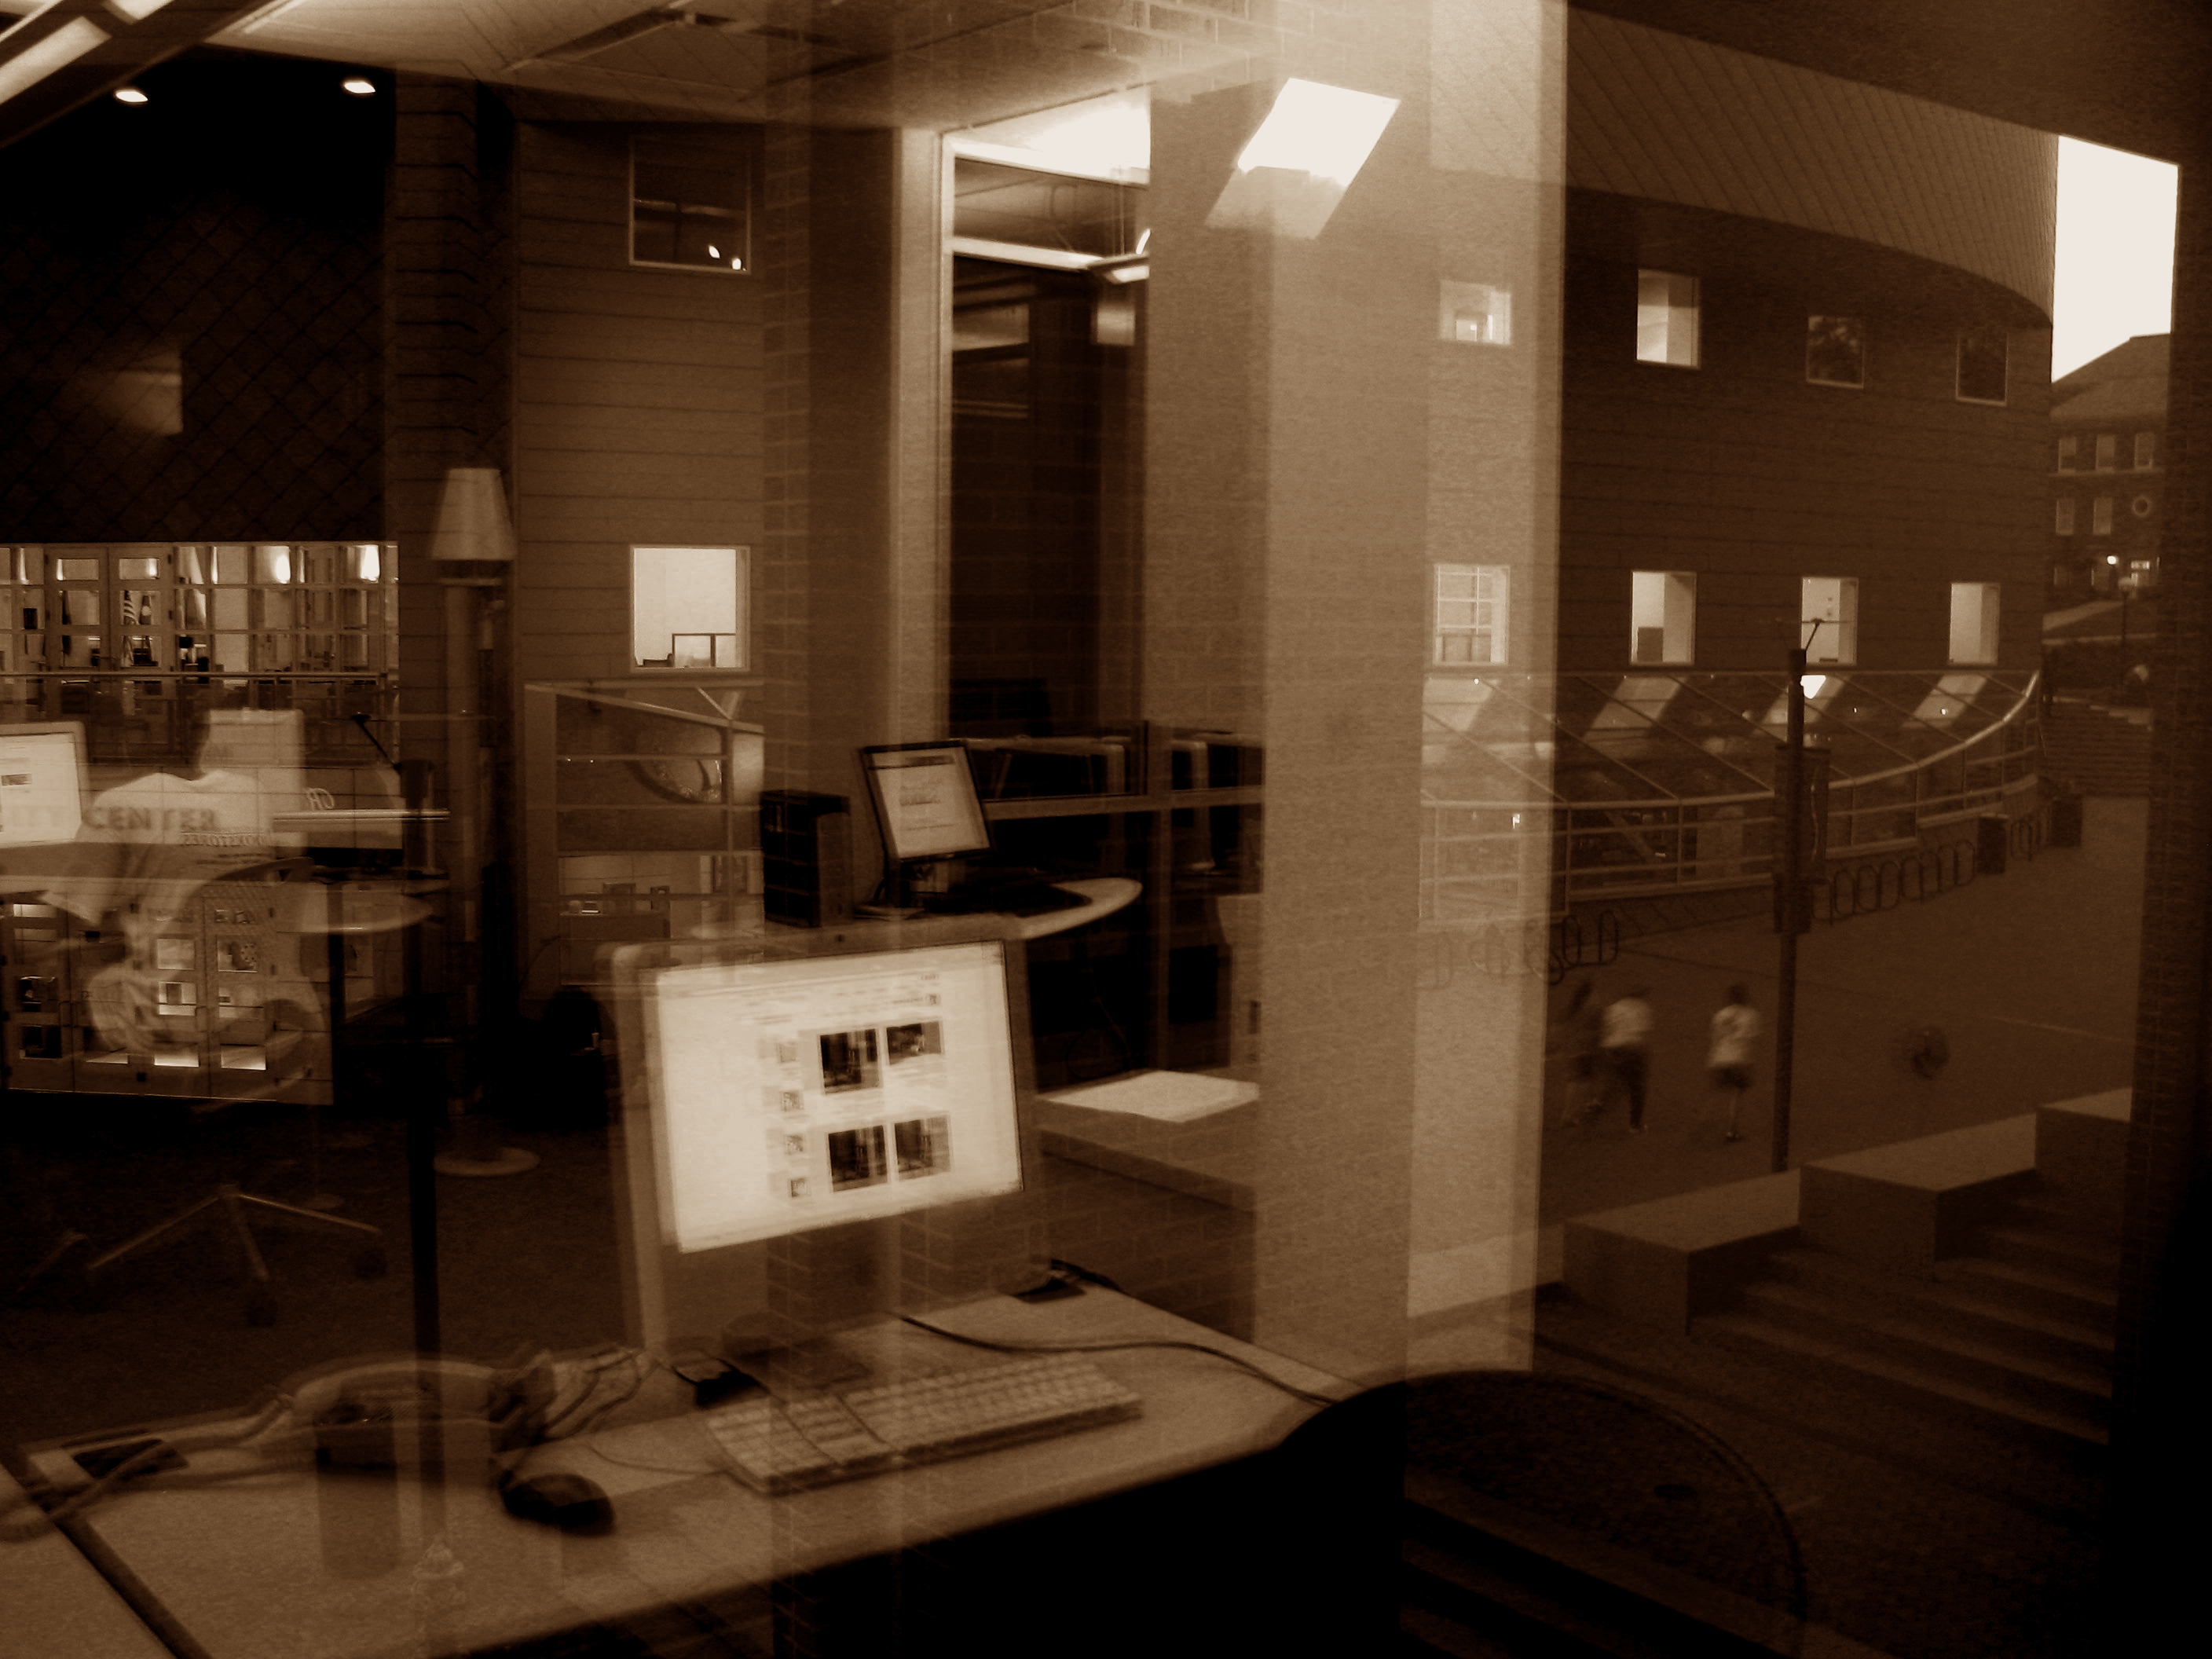
architecture, photography, interior, photo, reflection, museum, canon, lighting, interior design, photos, de, is, design, fotografie, campus, tourist attraction, powershot, supershot, uc, arhitectura, s3, universityofcincinnati, steger